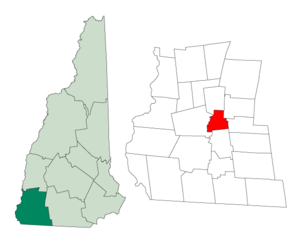
Roxbury est une municipalité américaine située dans le comté de Cheshire au New Hampshire. Selon le recensement de 2010, sa population est de 229 habitants.